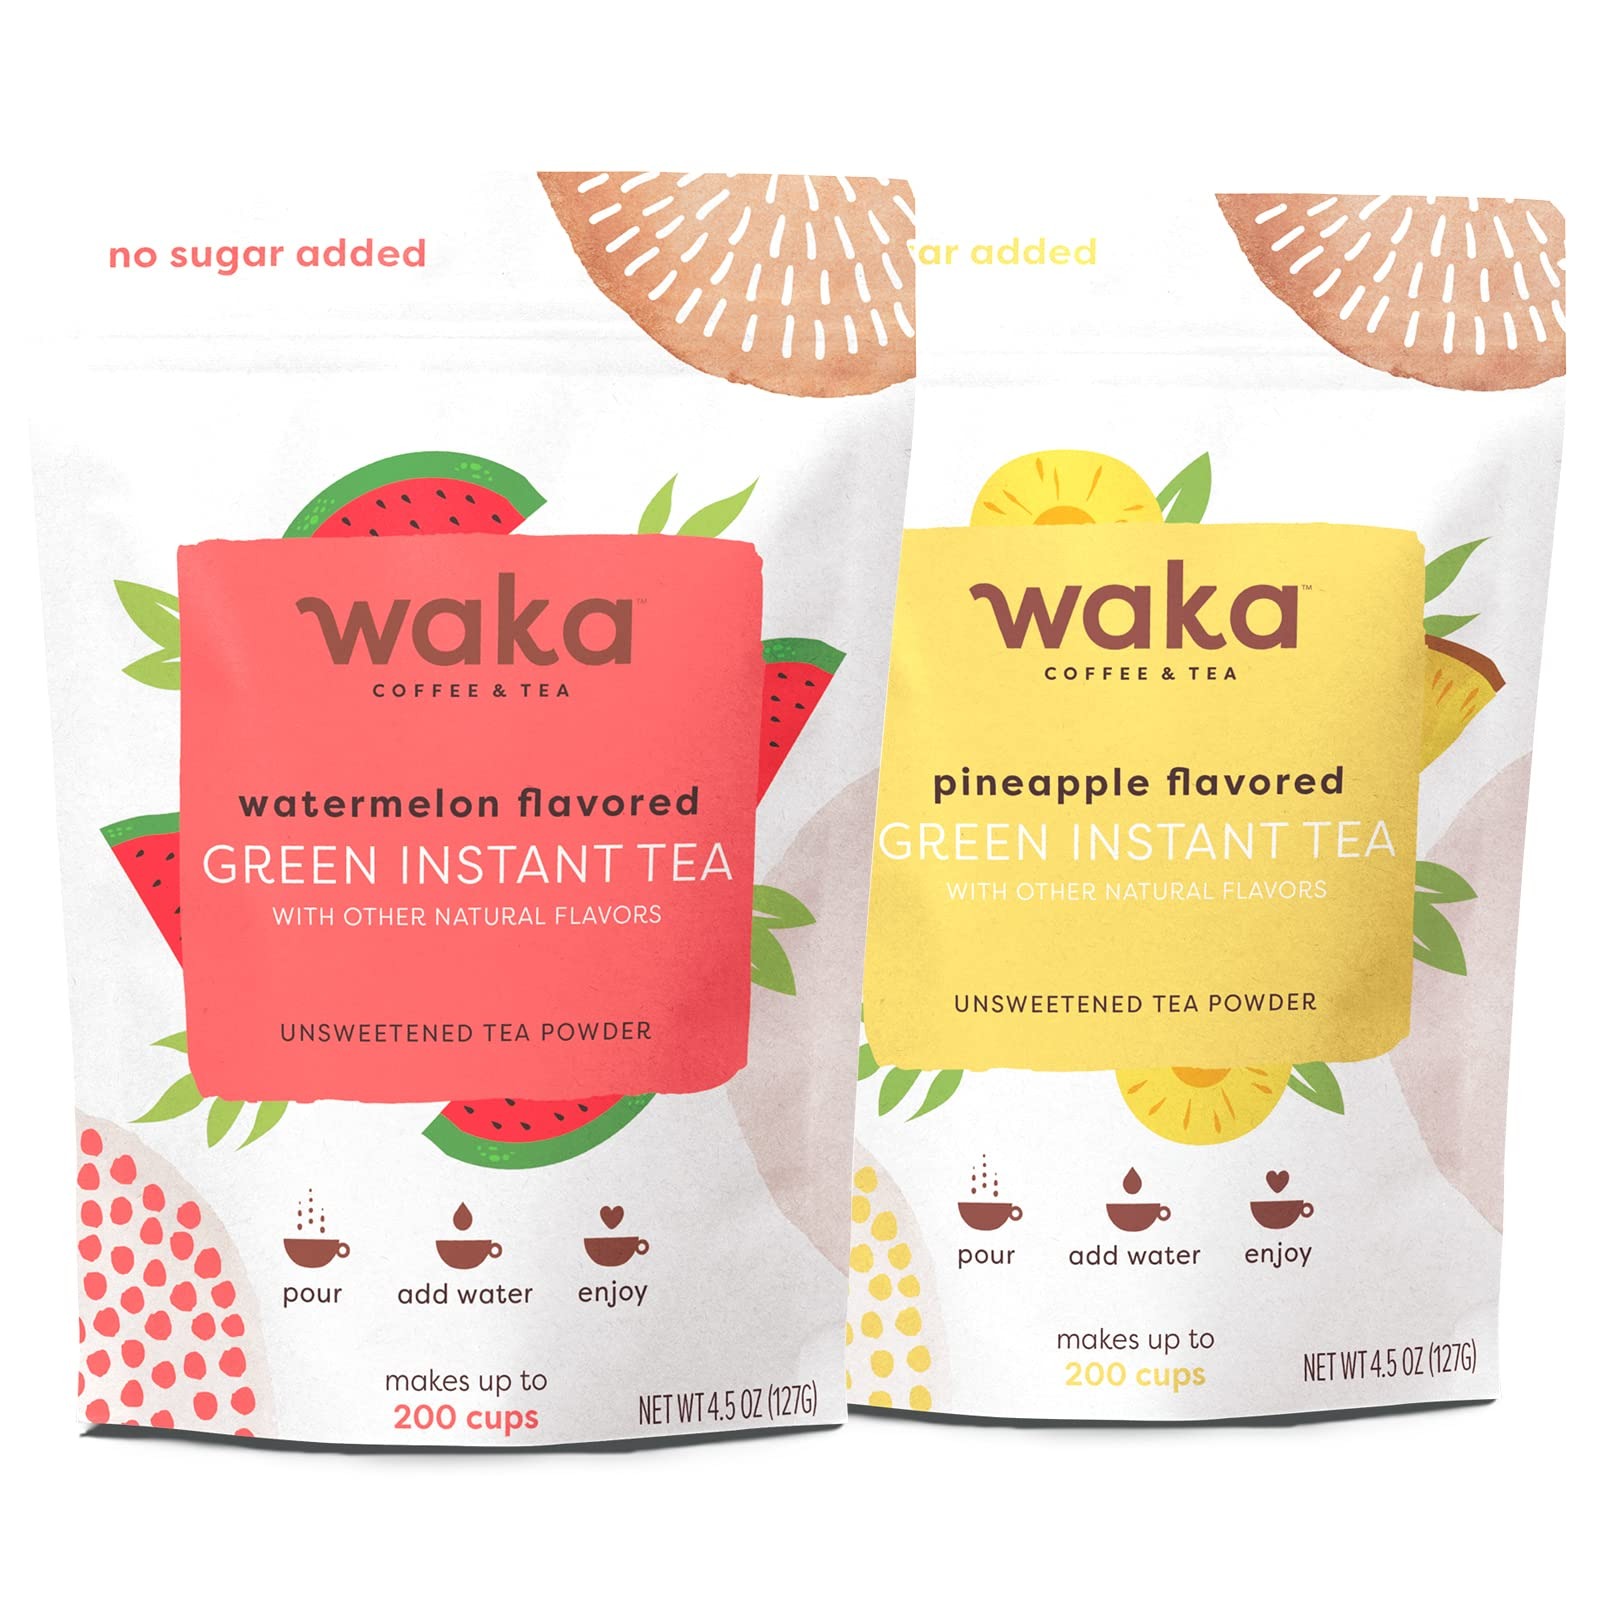
Item Name: Waka Instant Tea Mix, 2 Bag Bundle - 100% Tea Leaves, No Additives, Unsweetened Tea Powders - Pineapple Flavored & Watermelon Flavored Green (4.5oz Each)
Bullet Point 1: Premium Instant Tea: Made from 100% tea leaves, Waka Instant Tea is a fine powder that dissolves easily in any liquid, providing a smooth and authentic tea experience without any sugar, additives, fillers, or artificial ingredients.
Bullet Point 2: Delicious Tea Bundle: Our pineapple-flavored green tea offers bright notes of refreshing tropical pineapples. Our watermelon-flavored green tea offers subtle notes of refreshing, sun-ripened watermelons. All Waka Green Teas and Black Teas have approx. 35mg of caffeine per serving (2tsp).
Bullet Point 3: Affordable Tea Mix: Packaged with love in California, Waka brings you a convenient, affordable, and high-quality tea experience you can enjoy at home - no steeping or brewing necessary. Each pouch of tea creates up to 200 drinks with approx. 35mg of caffeine per serving.
Bullet Point 4: Multi-Use Powder: At Waka, we know instant beverages the best, because it is all we do. Be your own barista at home and instantly make your beverage hot, iced, loaded, or whipped - however you like it. Designed for a variety of recipes, delight in the ease and quickness of a tea made with only 3 steps - pour, mix, and enjoy.
Bullet Point 5: Waka Cares: Our pouches are made with post-consumer recycled content, and their compact design helps reduce our carbon footprint. Recognizing that processing coffee requires a significant amount of water, we donate to support clean water initiatives in developing countries throughout Africa, Asia, and South America.
Value: 9.0
Unit: Ounce

Price: 30.58